Cérons station

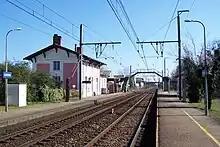
Cérons station

Cérons is a railway station in Cérons, Nouvelle-Aquitaine, France. The station is located on the Bordeaux–Sète railway line. The station is served by TER (local) services operated by SNCF.